Poltava

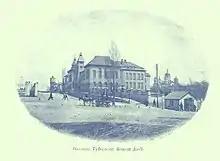
Building of the regional administration (by Vasyl Krychevsky)

Poltava is the administrative center of the Poltava Oblast (province) as well as of the Poltava Raion housed within the city. However, Poltava is a city of oblast subordinance, thus being subject directly to the oblast authorities rather to the raion administration housed in the city itself.